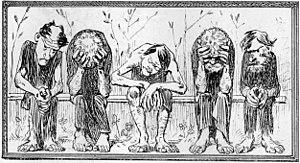
Les âmes déçues"" de Ferdinand Hodler au Salon des Rose-Croix de 1892"
Ferdinand Hodler est un peintre suisse, né le 14 mars 1853 à Berne et mort le 19 mai 1918 à Genève.